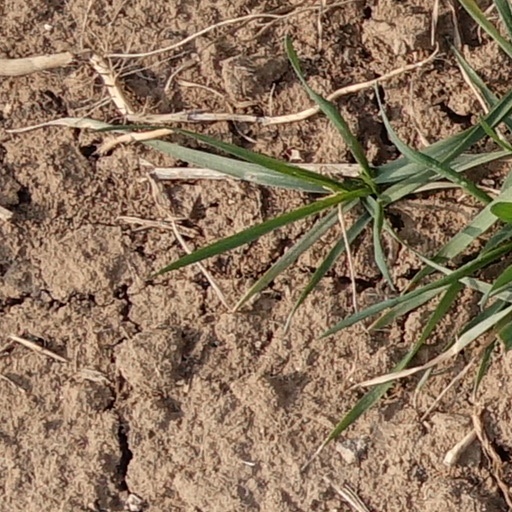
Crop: wheat